Caltrain Express Program

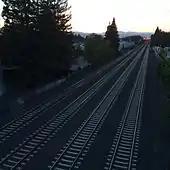
South overtake quad-track section south of Sunnyvale

CTX added quad-track overtake sections near the cities of Brisbane and Sunnyvale. During the initial design phase, overtakes were also announced for Millbrae and Redwood City. Millbrae gained a third track, and Redwood City added two sidings near Redwood Junction, approximately between Chestnut Street and Fifth Avenue. From north to south, the completed quad-track overtake sections are: